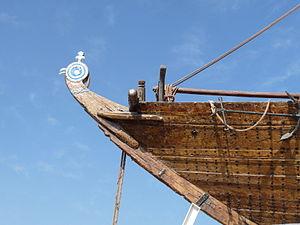
Boutre à Sour (Oman)
Un ganja est un voilier arabe de 70 à 200 tonneaux, que l'on trouve surtout en mer d'Oman, entre l'Inde, l'Arabie et le Pakistan